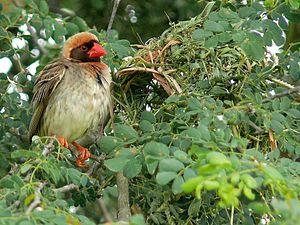
Le Travailleur à bec rouge, aussi appelé Quéléa, est une espèce de petit passereau de la famille des Ploceidae. Il est sans doute l'oiseau sauvage le plus représenté au monde avec une population estimée à un milliard et demi d'individus. Il vit en Afrique subsaharienne, en colonies très denses. On le désigne comme une cause de certains dégâts dans les rizières. Son nom local de mange-mil parle de lui-même.